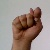
The image shows a hand gesture representing the letter 'T' in Indian Sign Language.